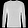
Label: Pullover